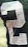
Number: 2